Toyotomi Hideyoshi

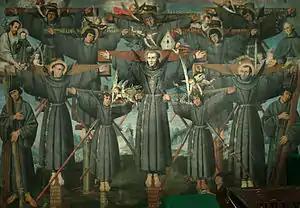
The 26 Christian martyrs of Nagasaki, 18–19th century, Choir of La Recoleta, Cuzco

After several years of negotiations, broken off because envoys of both sides falsely reported that the opposition had surrendered, Hideyoshi appointed Kobayakawa Hideaki to lead a renewed invasion of Korea. This invasion met with less success than the first; Japanese troops remained pinned down in Gyeongsang Province, and although the Japanese forces turned back several Chinese offensives in Suncheon and Sacheon in June 1598, they were unable to make further progress as the Ming army prepared for a final assault. While Hideyoshi's battle at Sacheon led by Shimazu Yoshihiro was a major Japanese victory, all three parties to the war were exhausted. He told his commander in Korea, "Don't let my soldiers become spirits in a foreign land.".